Sky position (RA, Dec in degrees): 161.099, 3.247
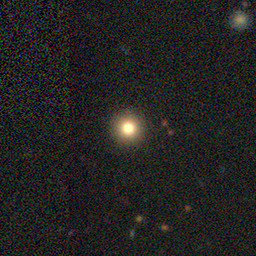
Galaxy morphology: Round Smooth Galaxies